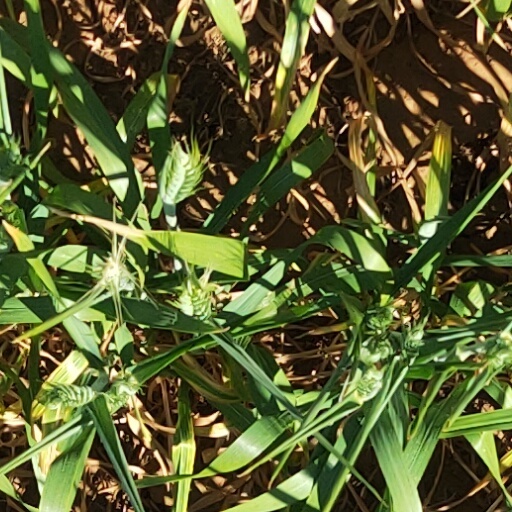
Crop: wheat